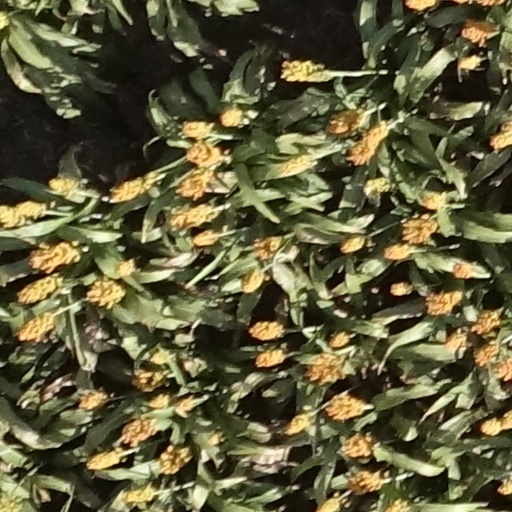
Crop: sorghum